Canon Alexander Galloway

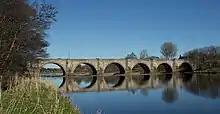
Bridge of Dee (1527)

Within the few published references to Galloway, his role in the diocese is most often referred to as an "architect". However, in the 16th century the term had not yet been applied to the role that he played within the Diocese. In common with the way Cathedral Chapters managed the building work in the diocese, a Master of Works or “supervisor” was first appointed by the Bishop. He in turn would have appointed a Master Mason and a Master Carpenter. The Master of Works would also have had a deputy who kept day to day accounts and reported to Cathedral Chapter. In managing building work for the Chapter, a Master of Works may have made use of wooden models and drawings of buildings, bridges etc. made by the Master Carpenter. There are no records of plans or models still in the diocese. Galloway was Master of Works for the Diocese from c. 1509 to his death in 1552. He was suited to this potion first, because of a close working relationship to Bishops Elphinstone and Dunbar and his friendship with Hector Boece. Second, his skill in liturgical matters made him a knowledgeable and safe pair of hands. His influence was wider than in the Aberdeen diocese. As an experienced Master of Works he developed a close association with Canon Alexander Mylne of Dunkeld (d.1548), first President of the Scottish College of Justice and Abbot of Cambuskenneth. In that diocese, Mylne supervised, as the Master of Works, the building of the “old” bridge in Dunkeld. This was the same time that Bishop Durbar was revising Bishop Elphinstone’s plans for a bridge over the river Dee. Mylne and Galloway had common interests. Galloway also undertook the role of Master of Works for the great wooden ceiling in the Cathedral, the “Dunbar western towers” of the cathedral, various churches and the Bridge of Dee (1522-1527) in Aberdeen. He was also the Master of Works for Greyfriars Church in Aberdeen and the Snow Kirk in Old Aberdeen.